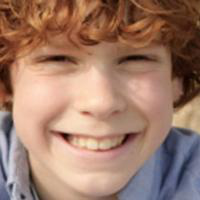
Age group: age 01-10